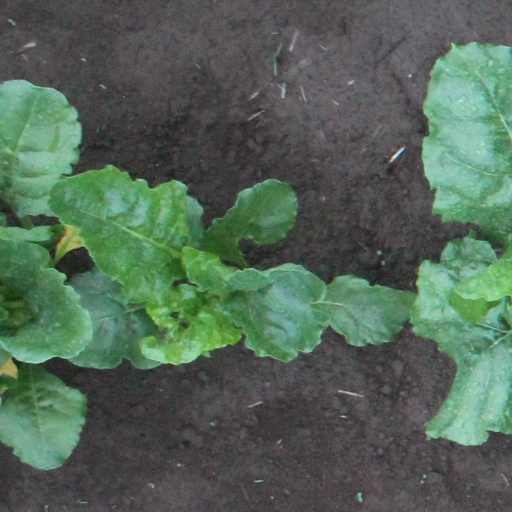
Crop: sugar beet